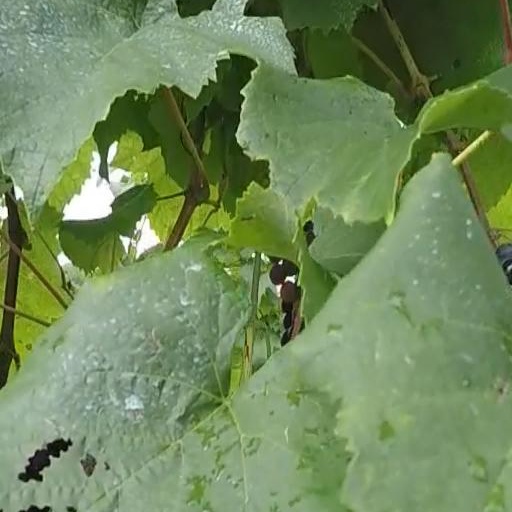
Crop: grape